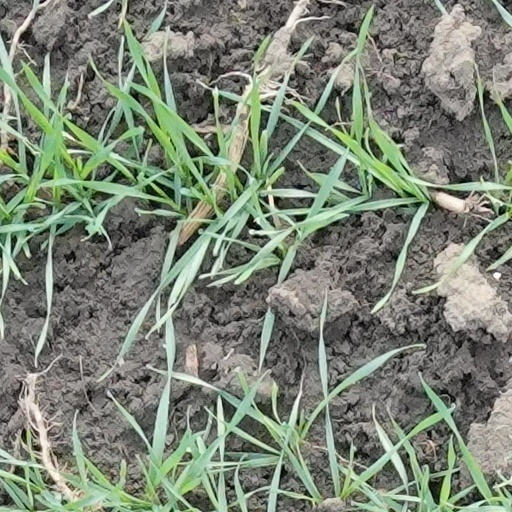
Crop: wheat